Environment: lab
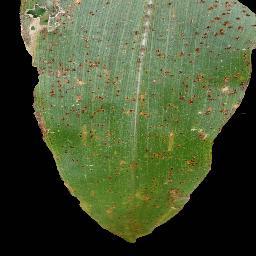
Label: common_rust